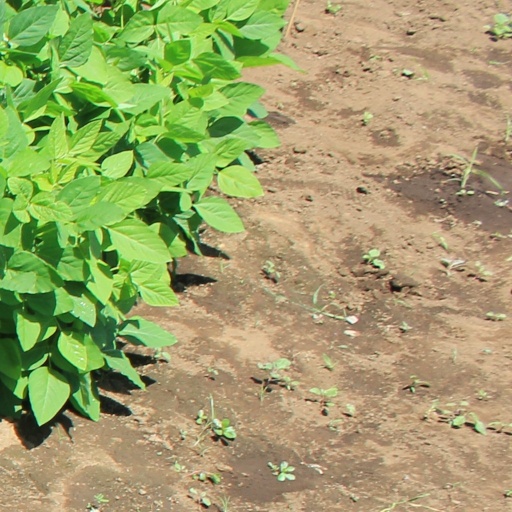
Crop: soybean